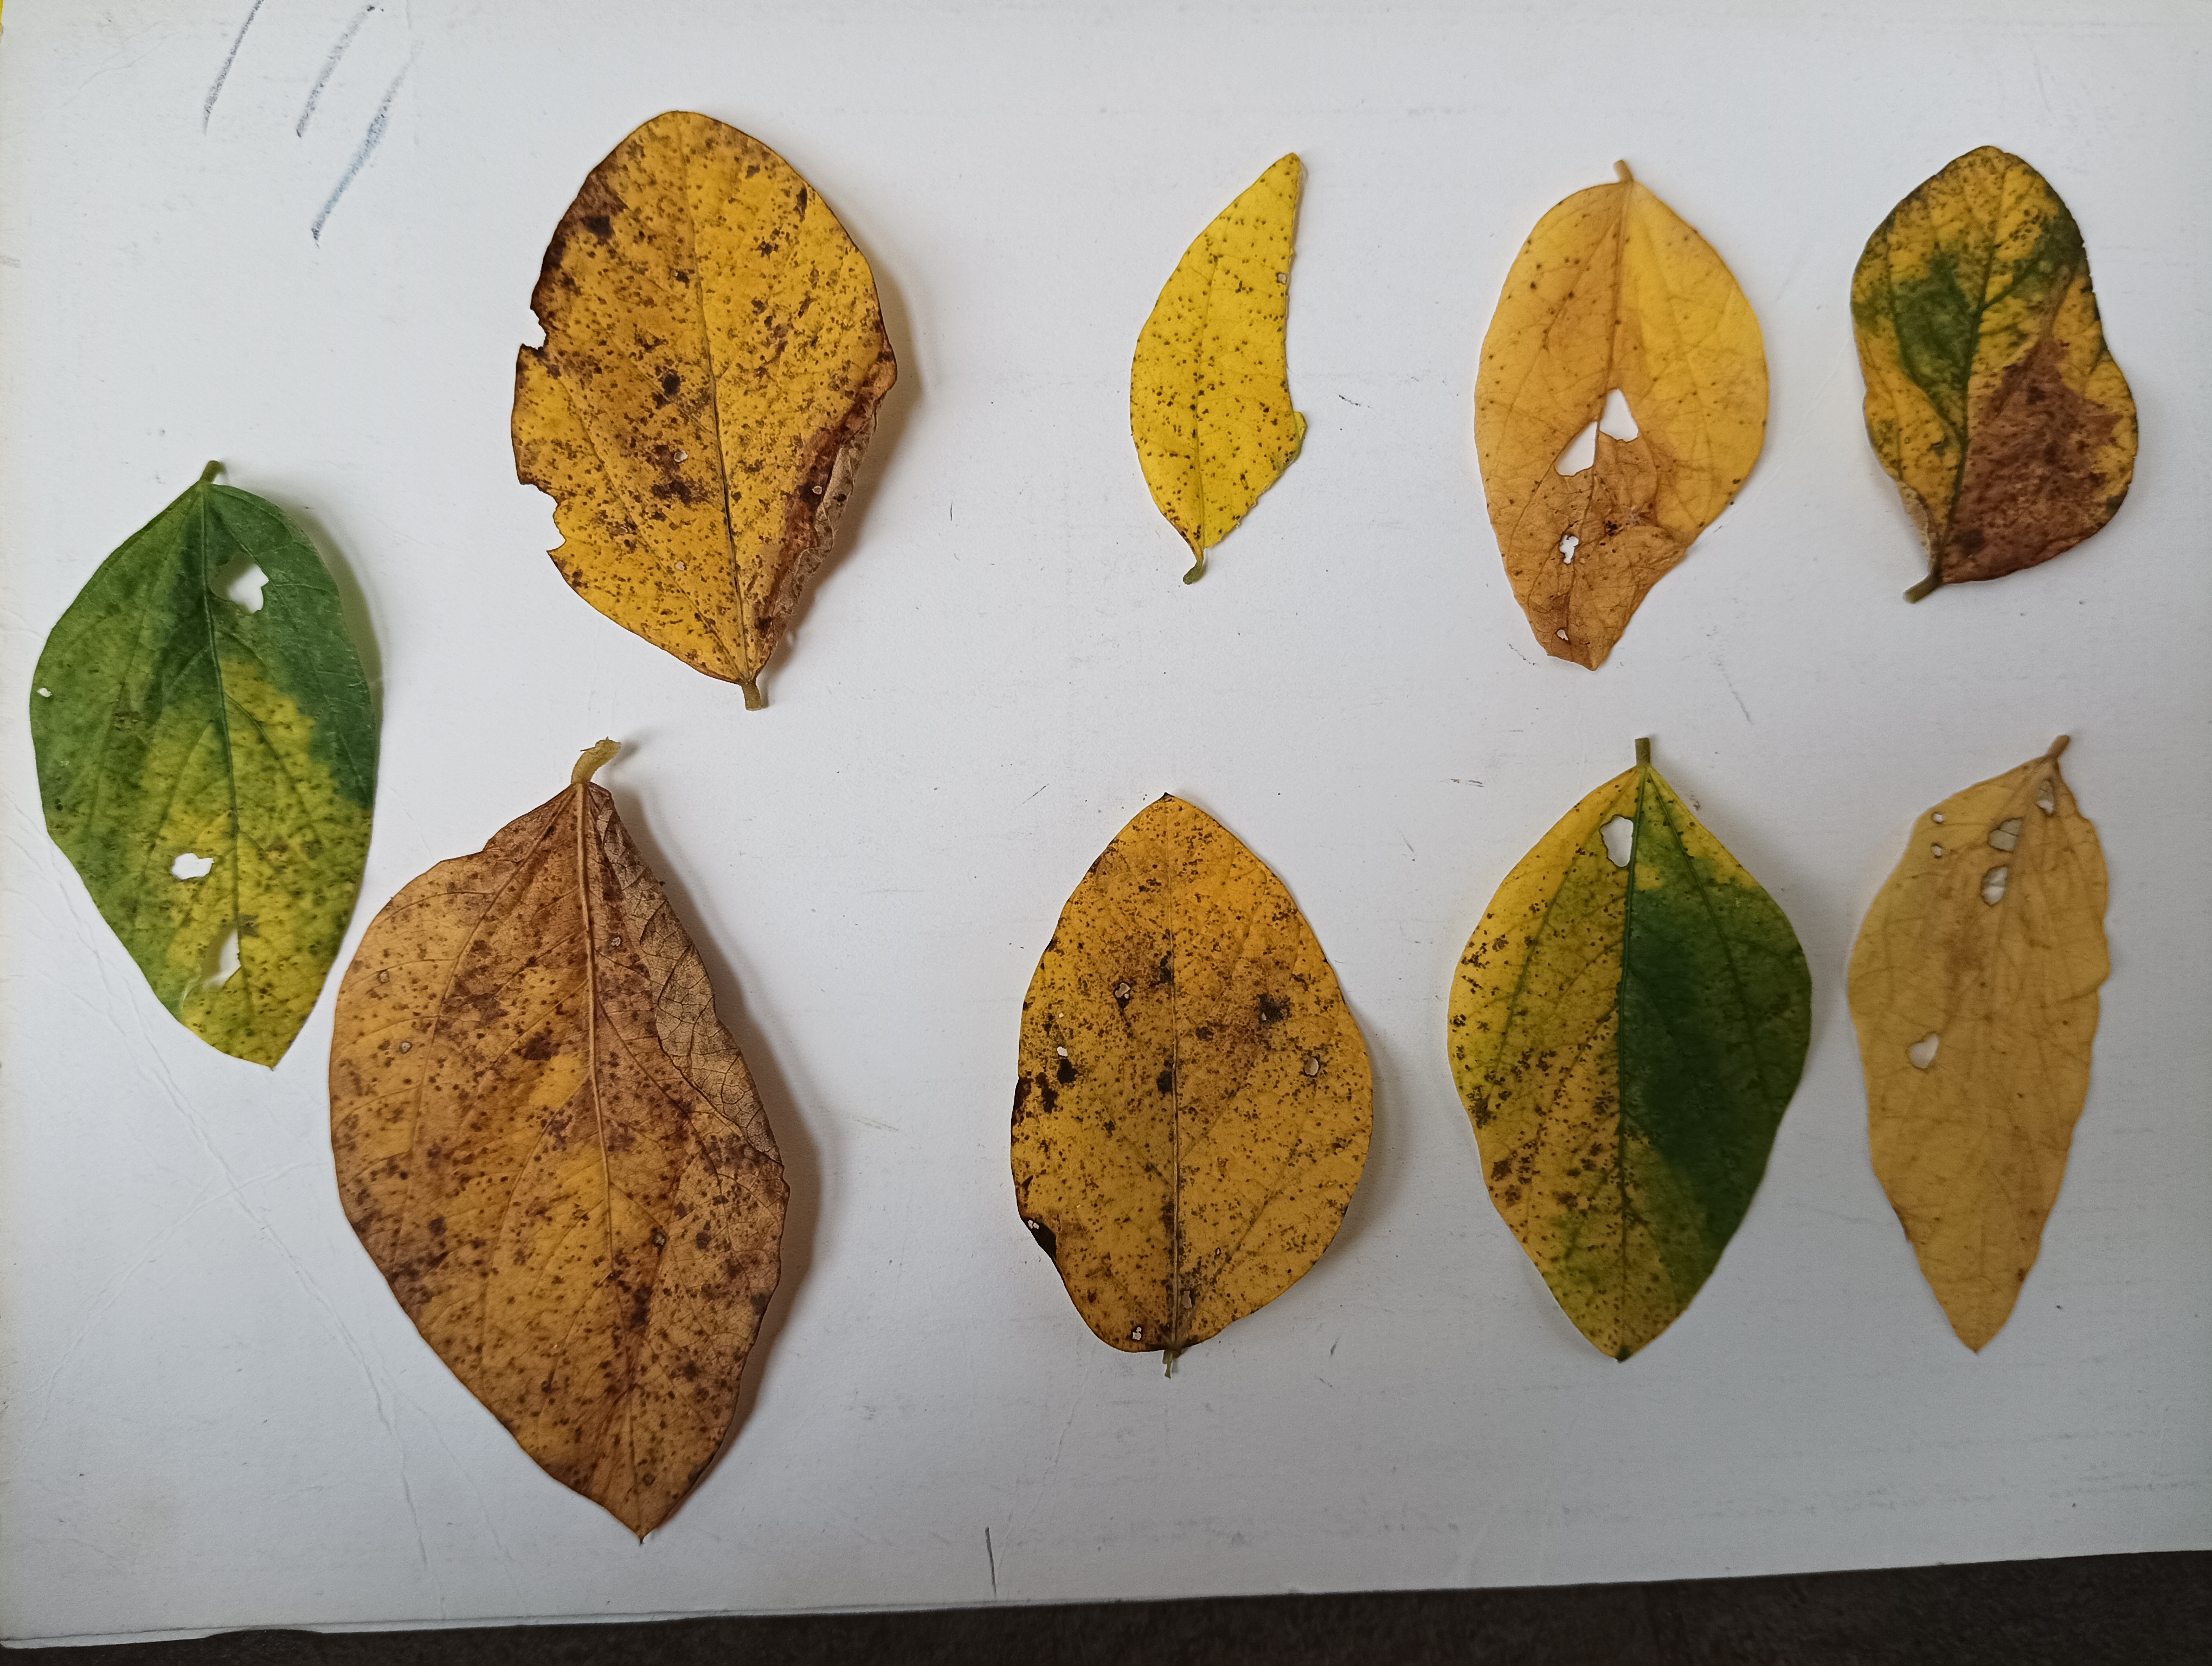
Label: Septoria_Brown_Spot